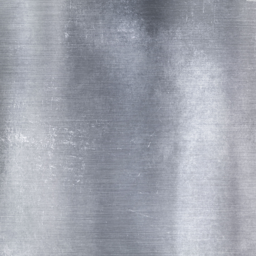
the meaning and symbolism of the word - metal